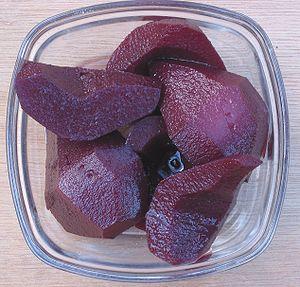
La Messire Jean est une variété ancienne de poire, datant d'au moins 1550.